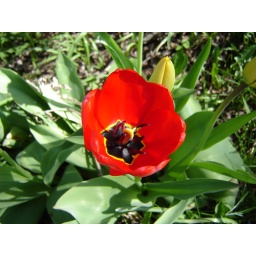
just a bright red tulip in our flower bed